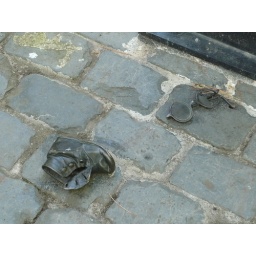
A metal replica of an abandoned shoe and glasses in the Oregon Holocaust Memorial in Washington Park in Portland, OR